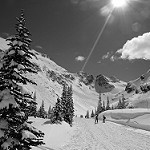
Label: B & W